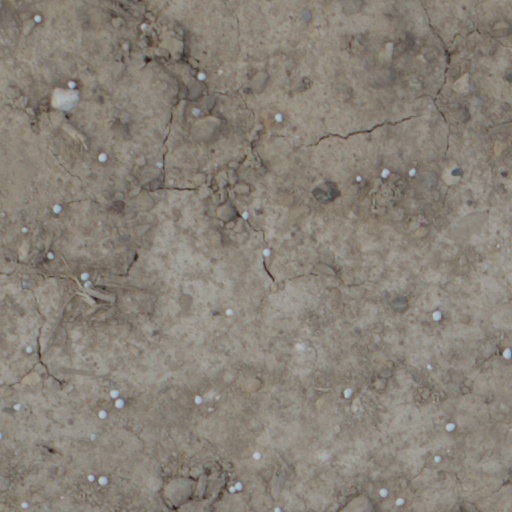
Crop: wheat